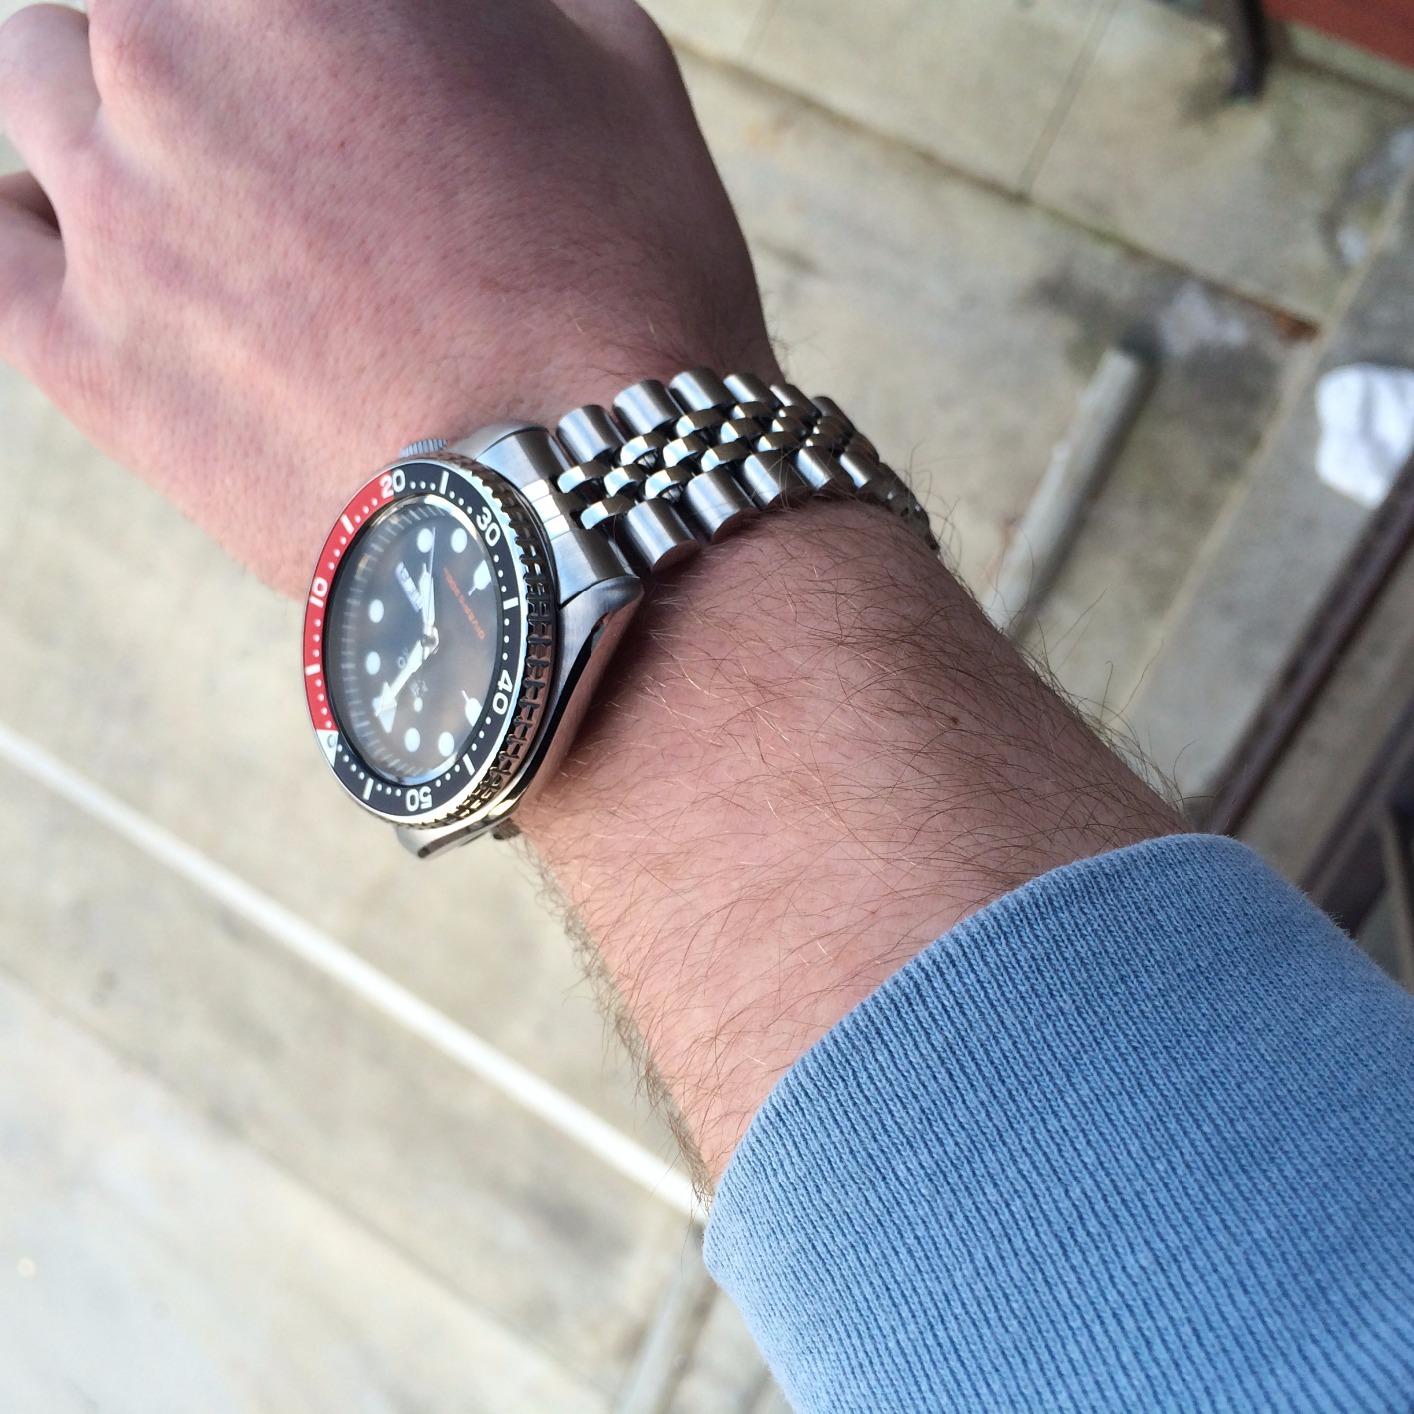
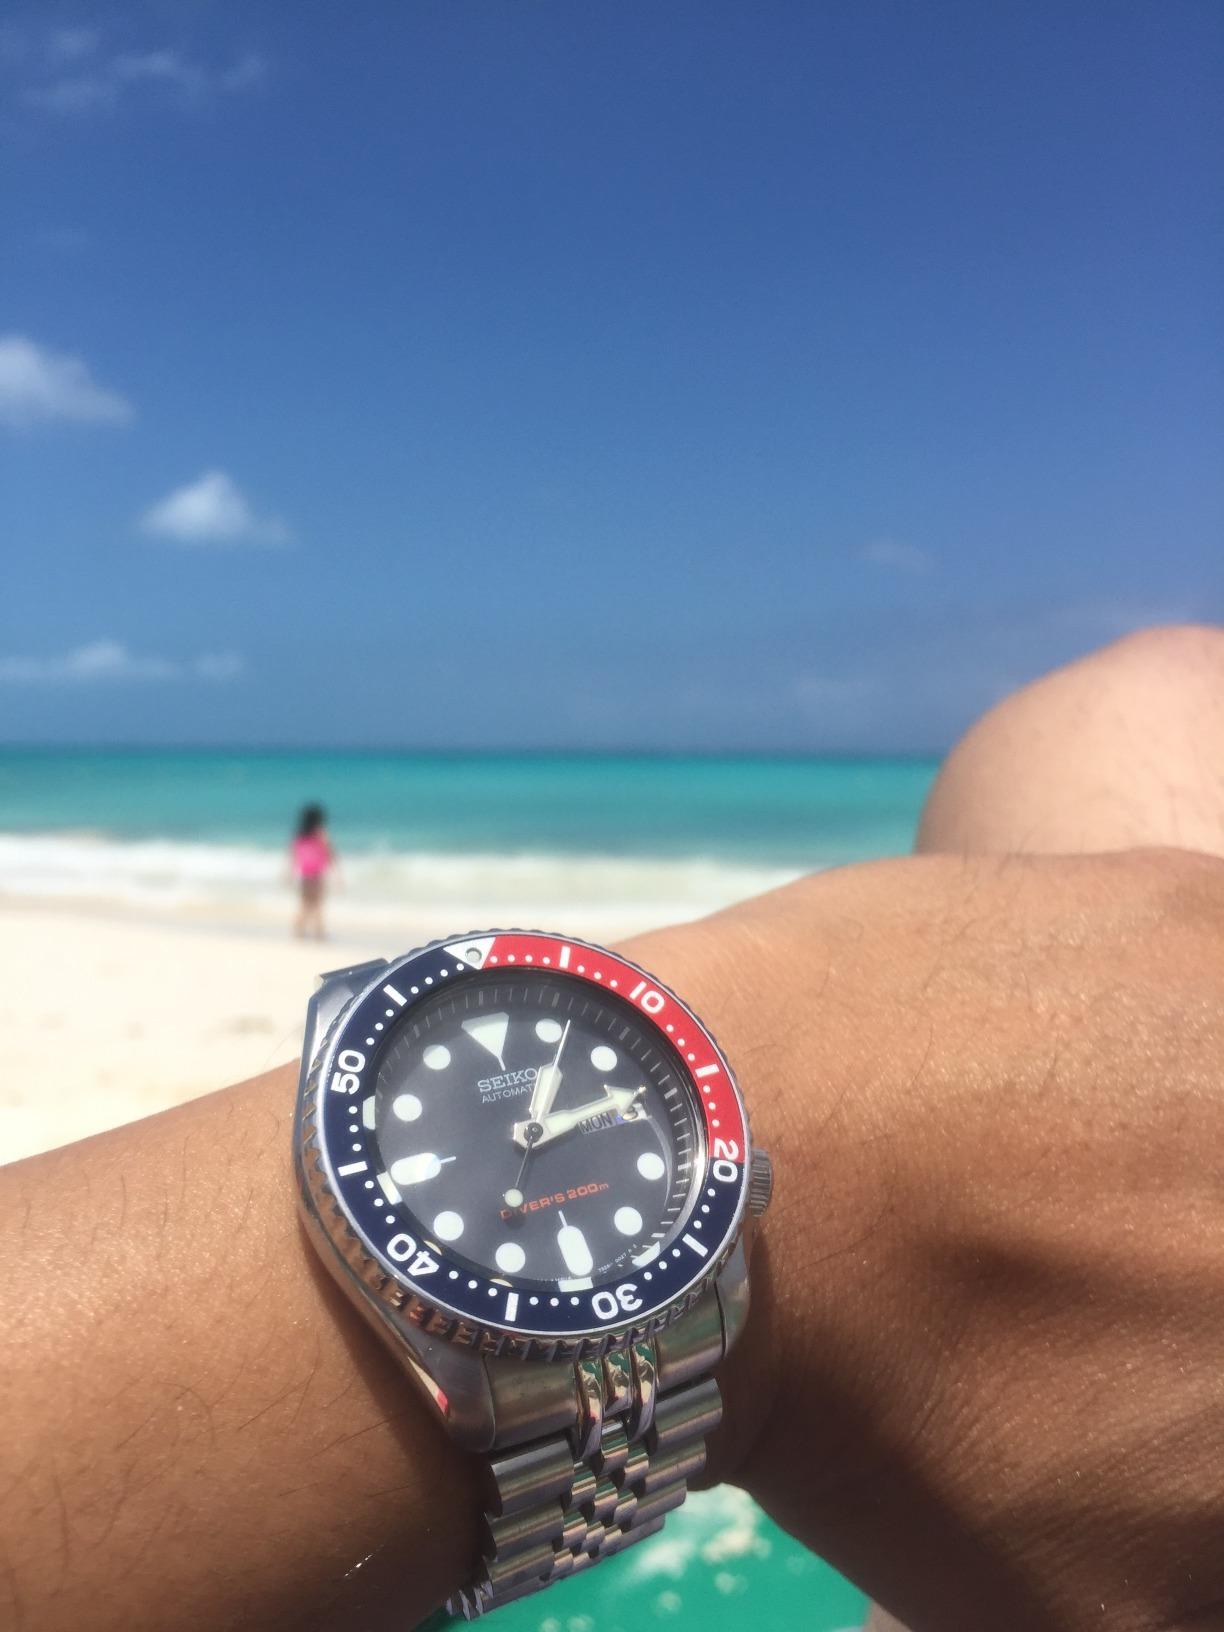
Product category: accessories_watch
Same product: yes